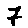
Label: 7